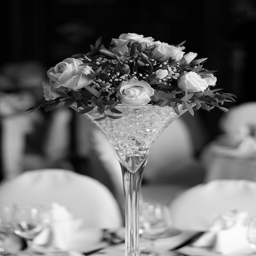
A flower set that is sitting inside of a vase.
A vase filled with roses sitting on top of a table.
Table centerpiece of a tall wine glass shaped vase with flowers
A black and white picture of a centerpiece to a table at a wedding
a elegant vase filled with different flowers